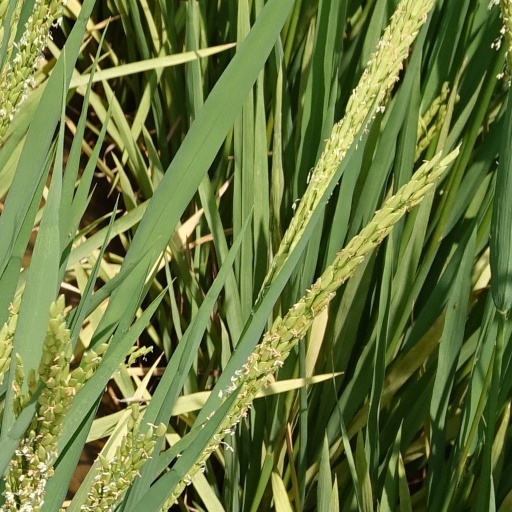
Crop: rice